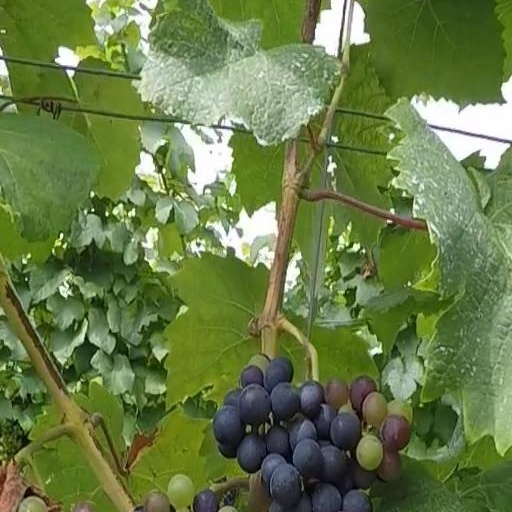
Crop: grape